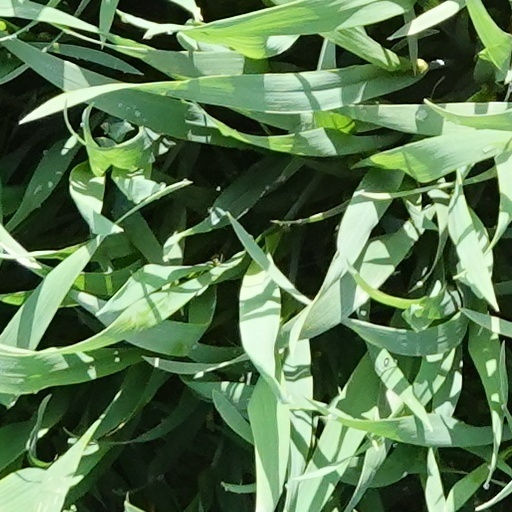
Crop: wheat